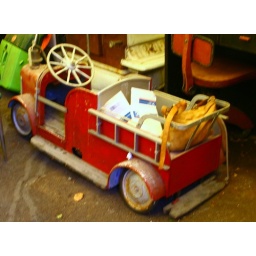
stuffs from last weekend in city island.... before we found the sacrified animal carcasses on the beach